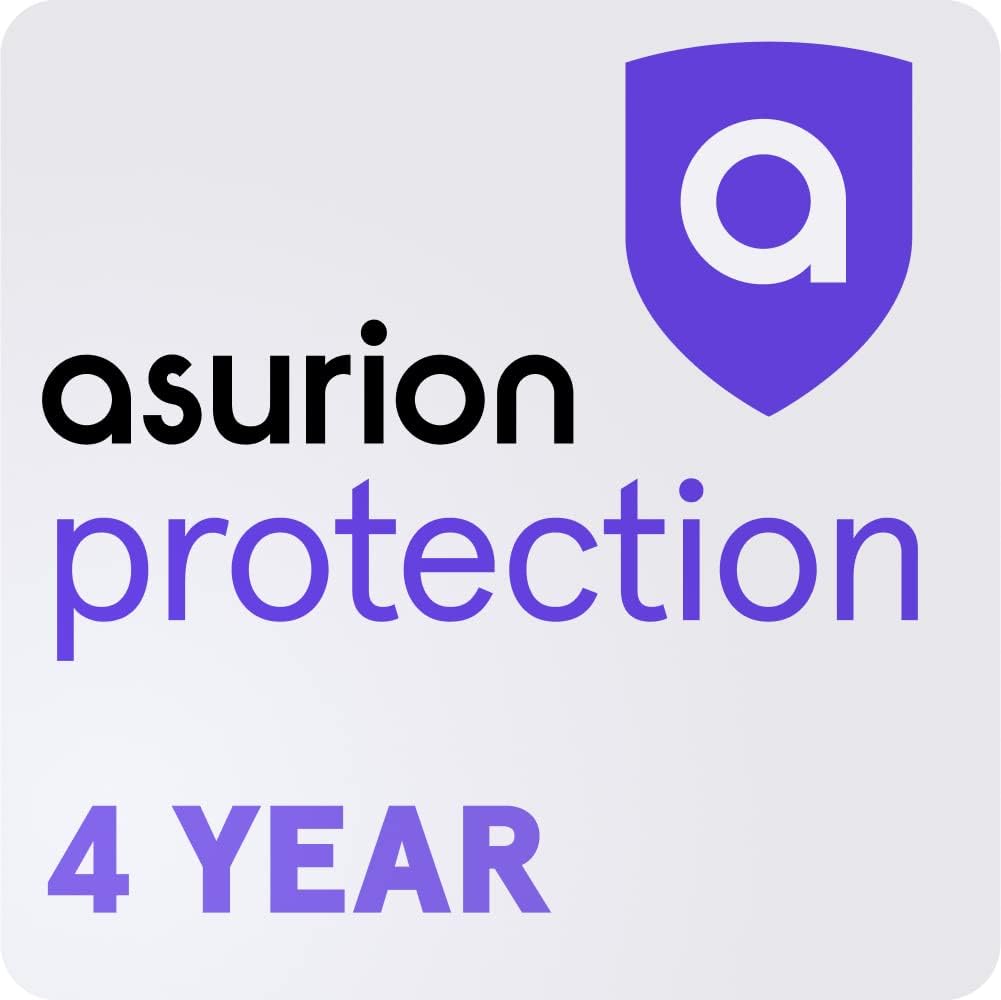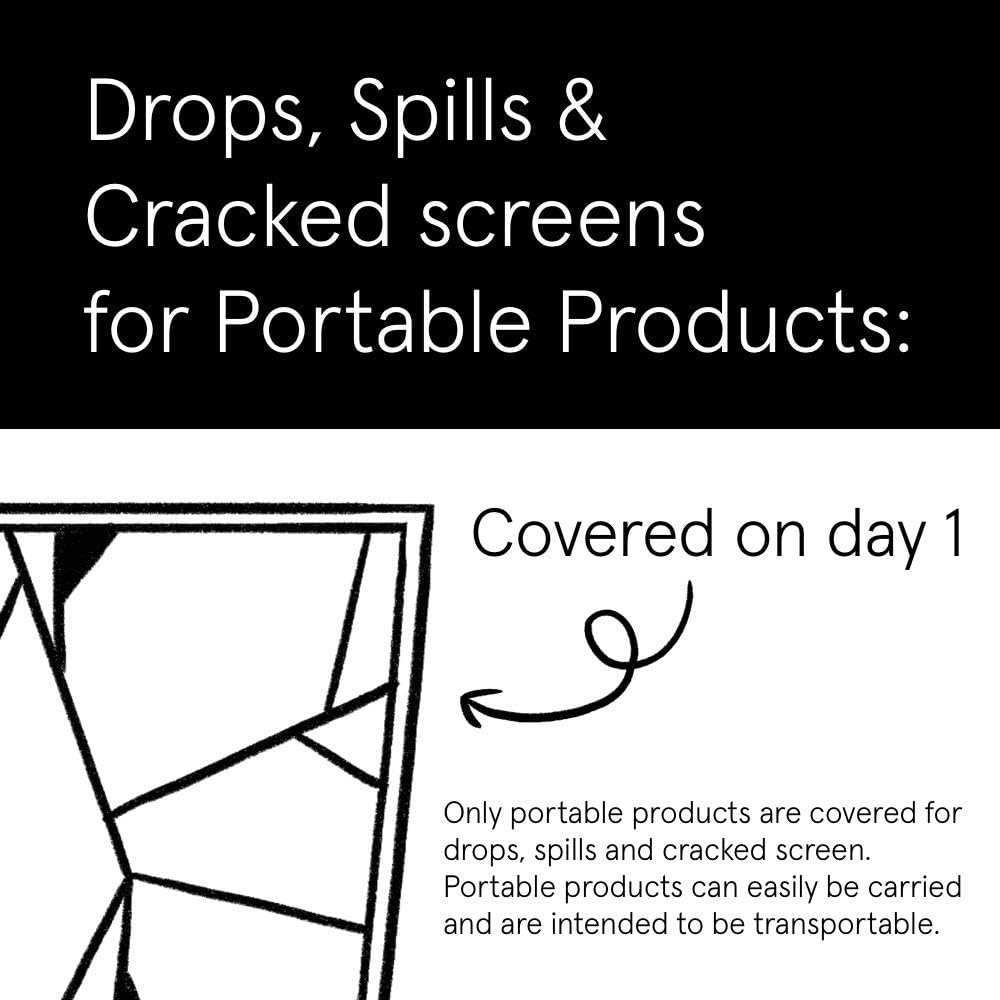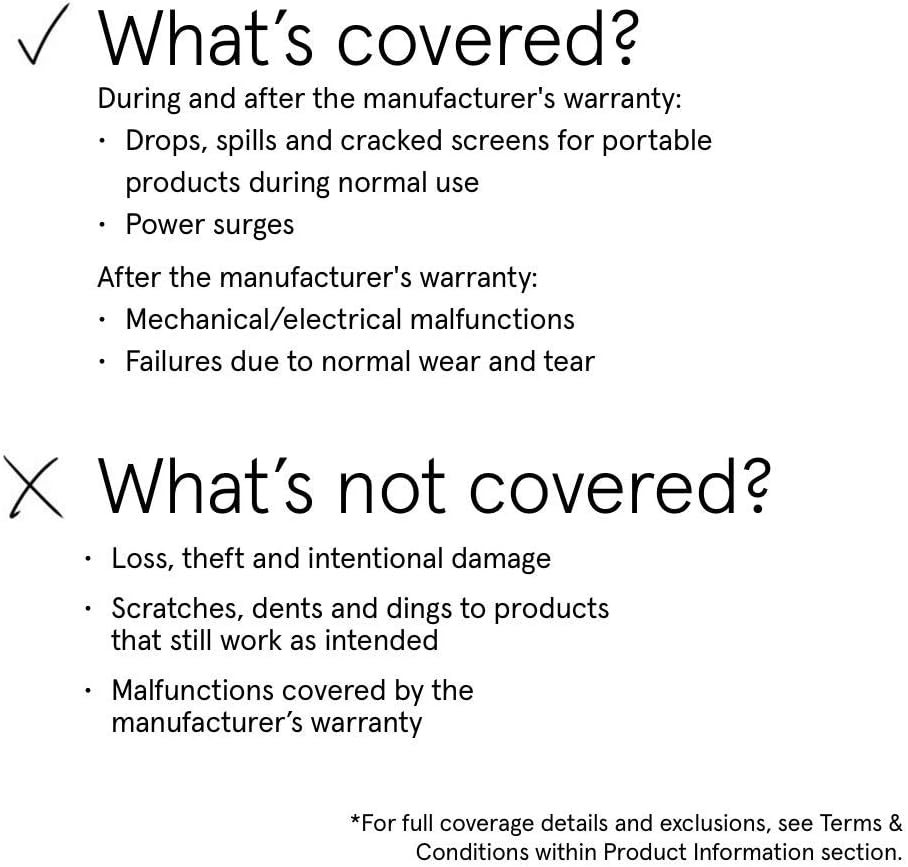
ASURION 4 Year Kitchen Protection Plan ($50 - $59.99)
Category: All Electronics
Asurion is taking the guesswork out of finding product protection plans to fit your needs. Products fail - often at the most inconvenient time. It’s a good thing you’re covered because no other plan can protect your stuff the way an Asurion Protection Plan can. Simply put, Asurion Protection Plans cover your products when you need it most with a fast and easy claims process. Buy a protection plan from a company that you know and trust. Add an Asurion Protection Plan to your cart today! Please see "User Guide [pdf]" below for detailed terms and conditions related to this plan.
Features: NO ADDITIONAL COST: You pay $0 for repairs – parts, labor and shipping included. | COVERAGE: Plan starts on the date of purchase. Drops, spills and cracked screens due to normal use covered for portable products and power surges covered from day one. Malfunctions covered after the manufacturer's warranty. | EASY CLAIMS PROCESS: File a claim anytime online at www.Asurion.com/Amazon or by phone. Most claims approved within minutes. We will send you an Amazon e-gift card for the purchase price of your covered product. In some cases, we will replace or repair it. | MORE DETAILS: Additional information about this protection plan is available within the “Product guides and documents” section. Simply click “User Guide” for more info. Asurion will also email your plan confirmation with Terms & Conditions to the address associated with your Amazon account within 24 hours of purchase (if you do not see this email, please check your spam folder). Contact us if you cannot locate your plan confirmation and Terms & Conditions via email at AmazonFeedback@Asurion.com.